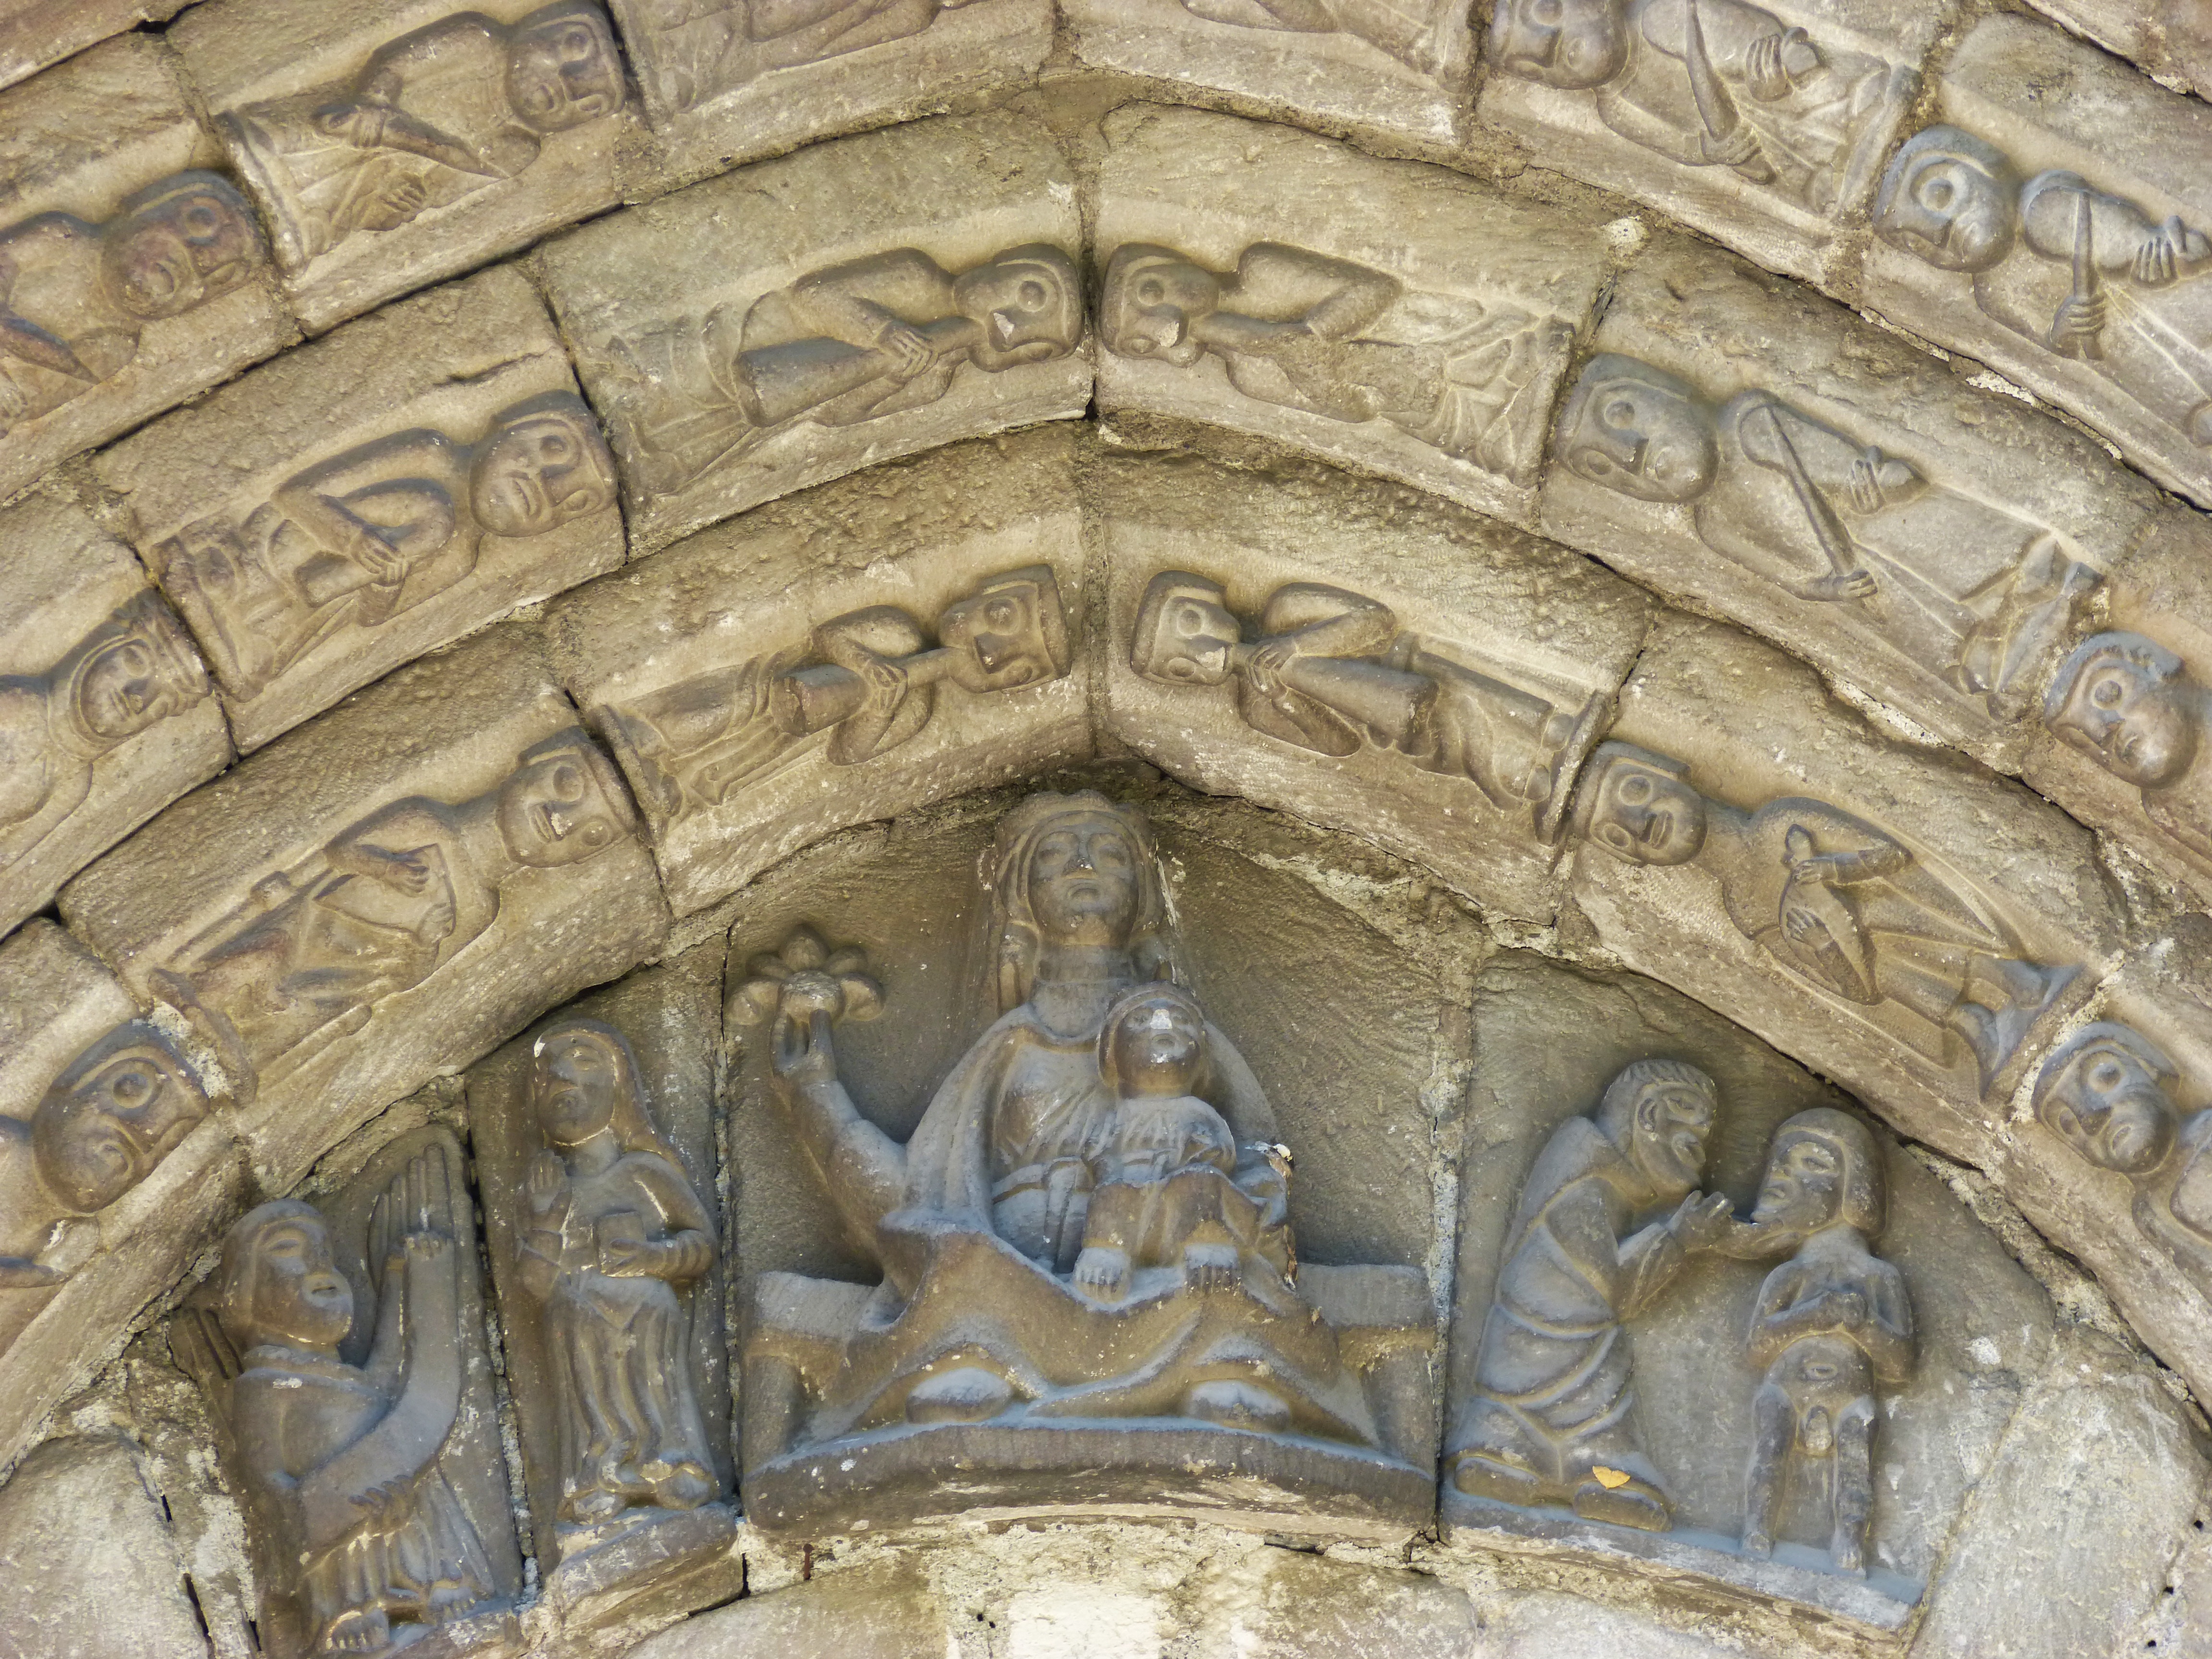
building, statue, church, gothic, place of worship, sculpture, art, temple, romanesque, virgin, carving, relief, carved stone, archaeological site, stone carving, val d aran, eardrum, tred s, ancient history